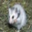
Label: hamster